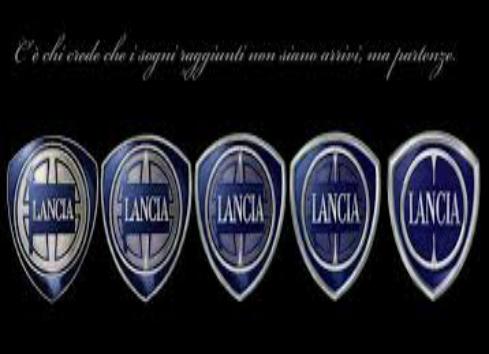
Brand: Lancia
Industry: Transportation